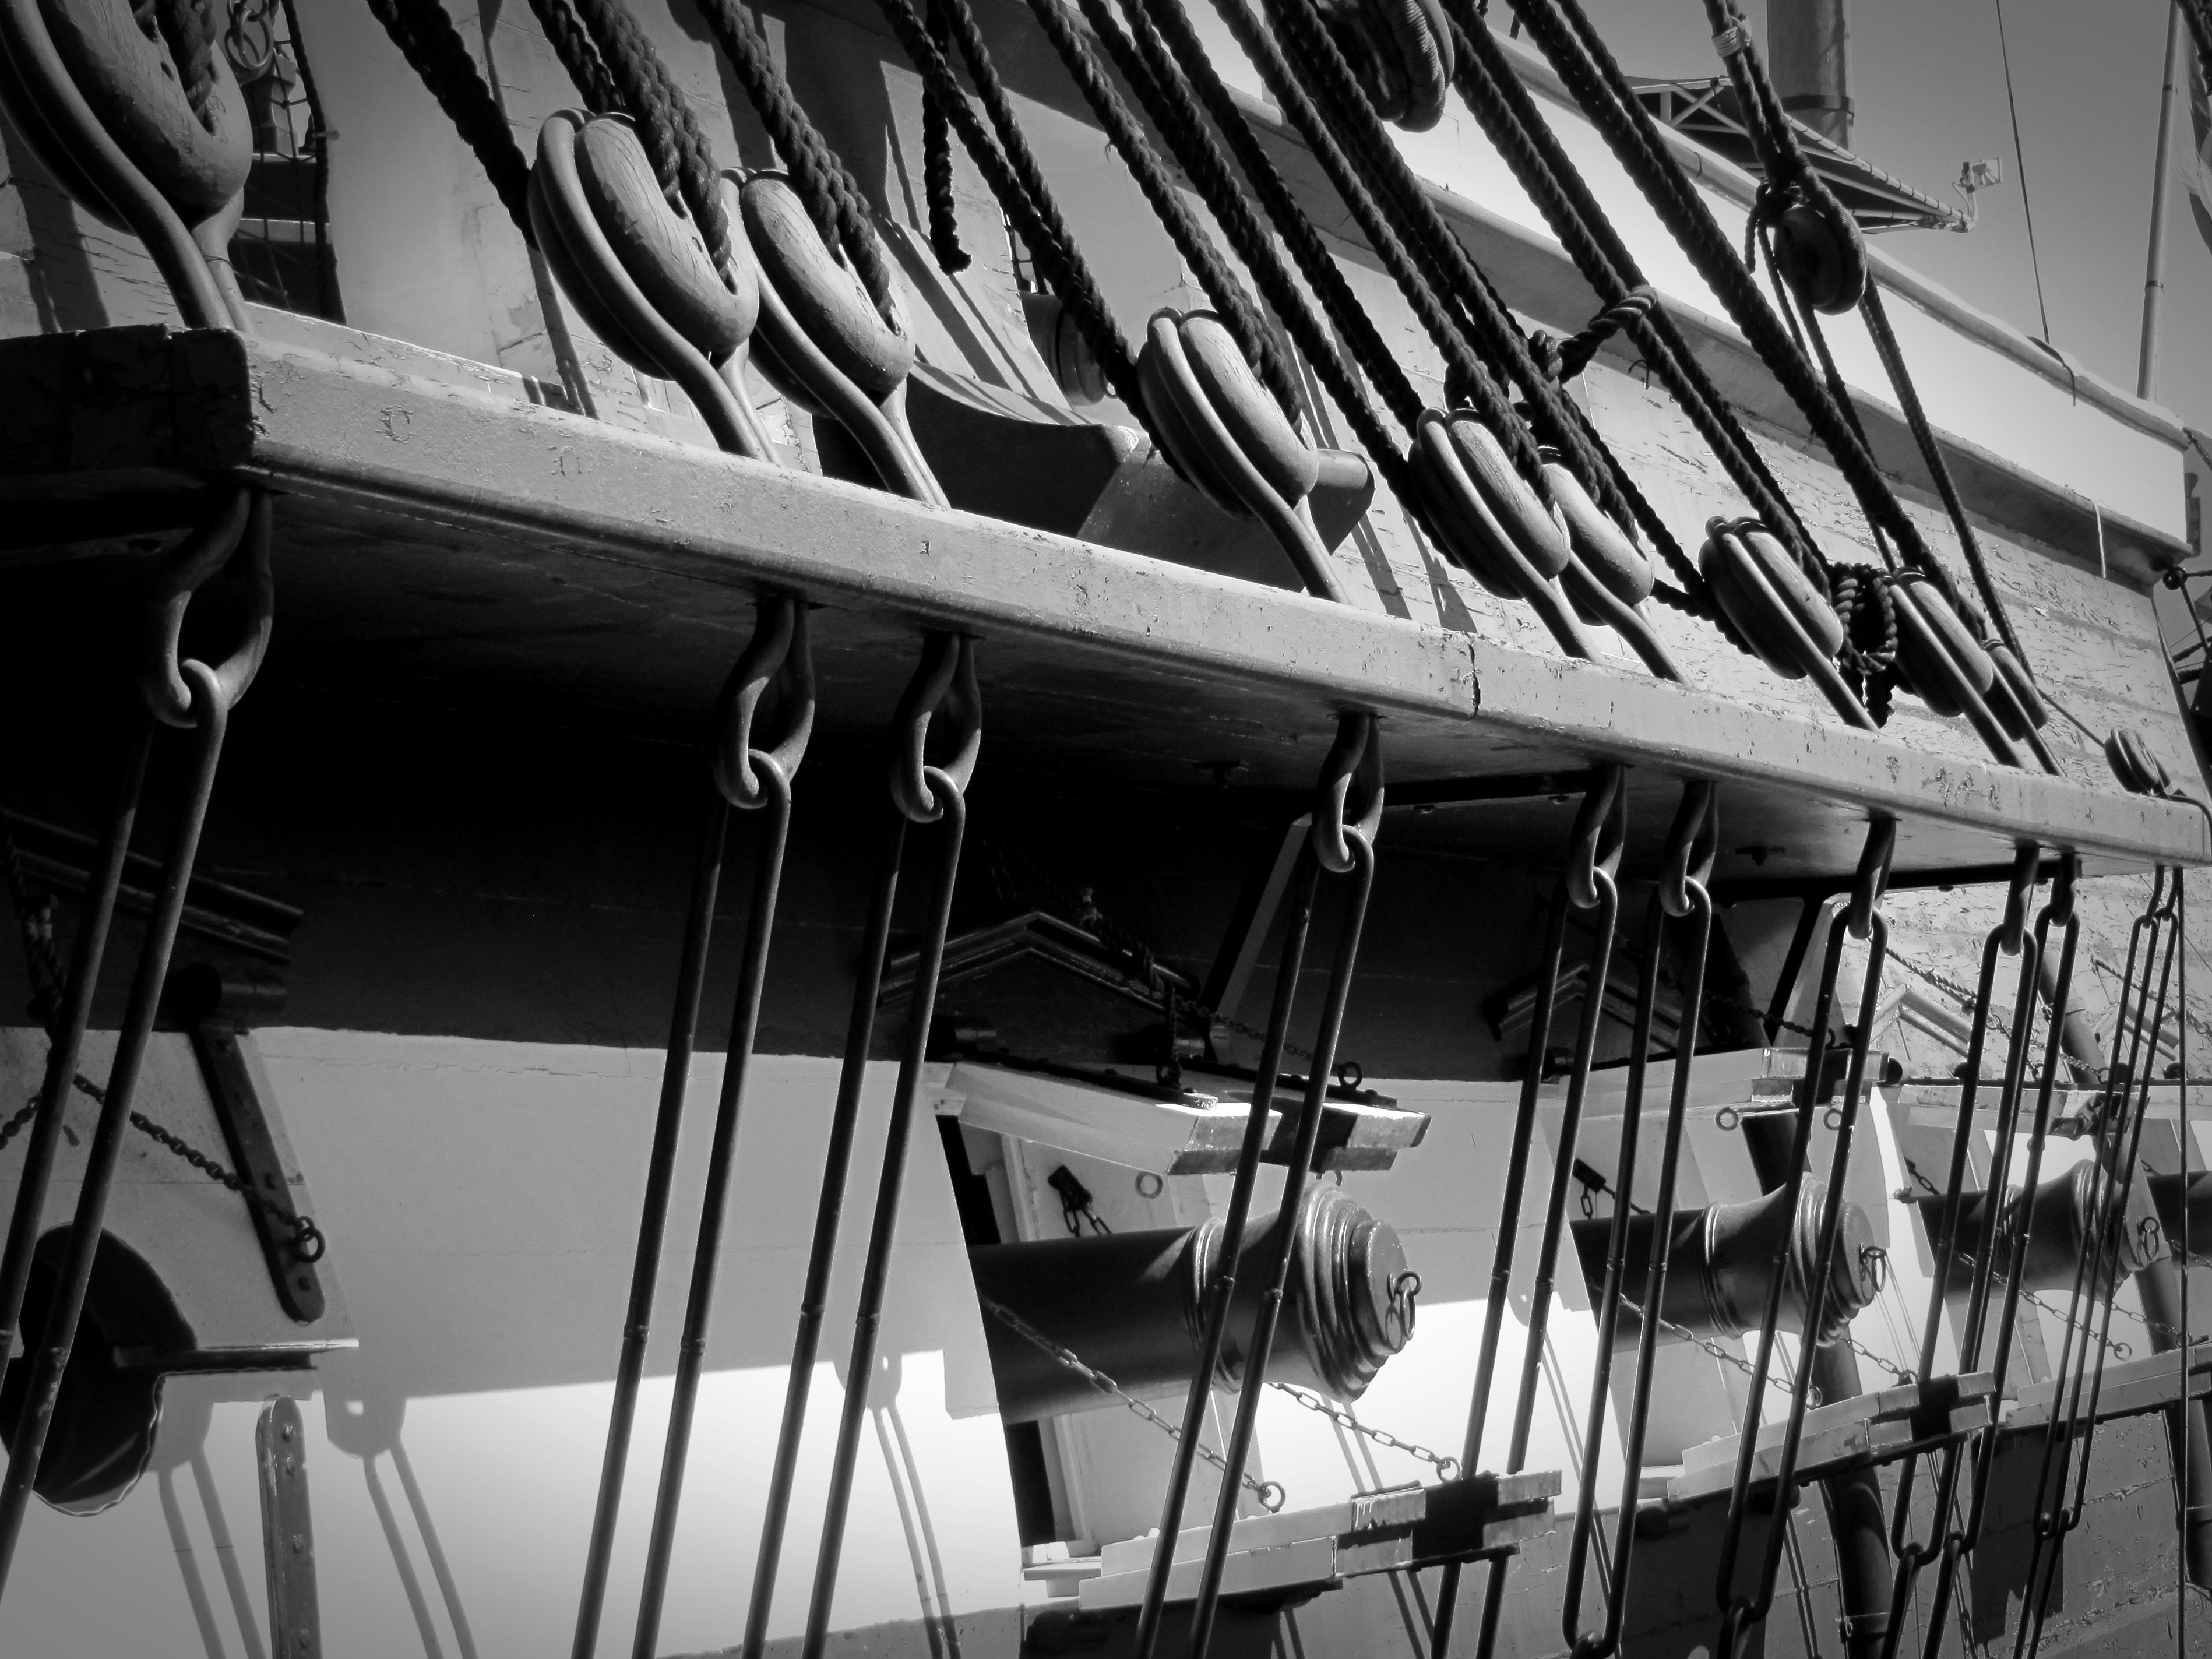
black and white, white, photography, antique, vehicle, black, monochrome, cannon, sailing vessel, shape, historically, middle ages, embrasure, monochrome photography